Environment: real
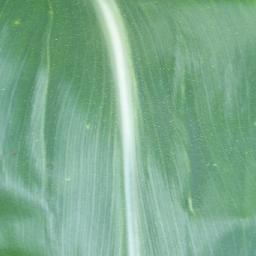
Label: healthy